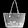
Label: Bag